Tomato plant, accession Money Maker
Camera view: vertical (180 deg); turntable rotation: 150 degrees
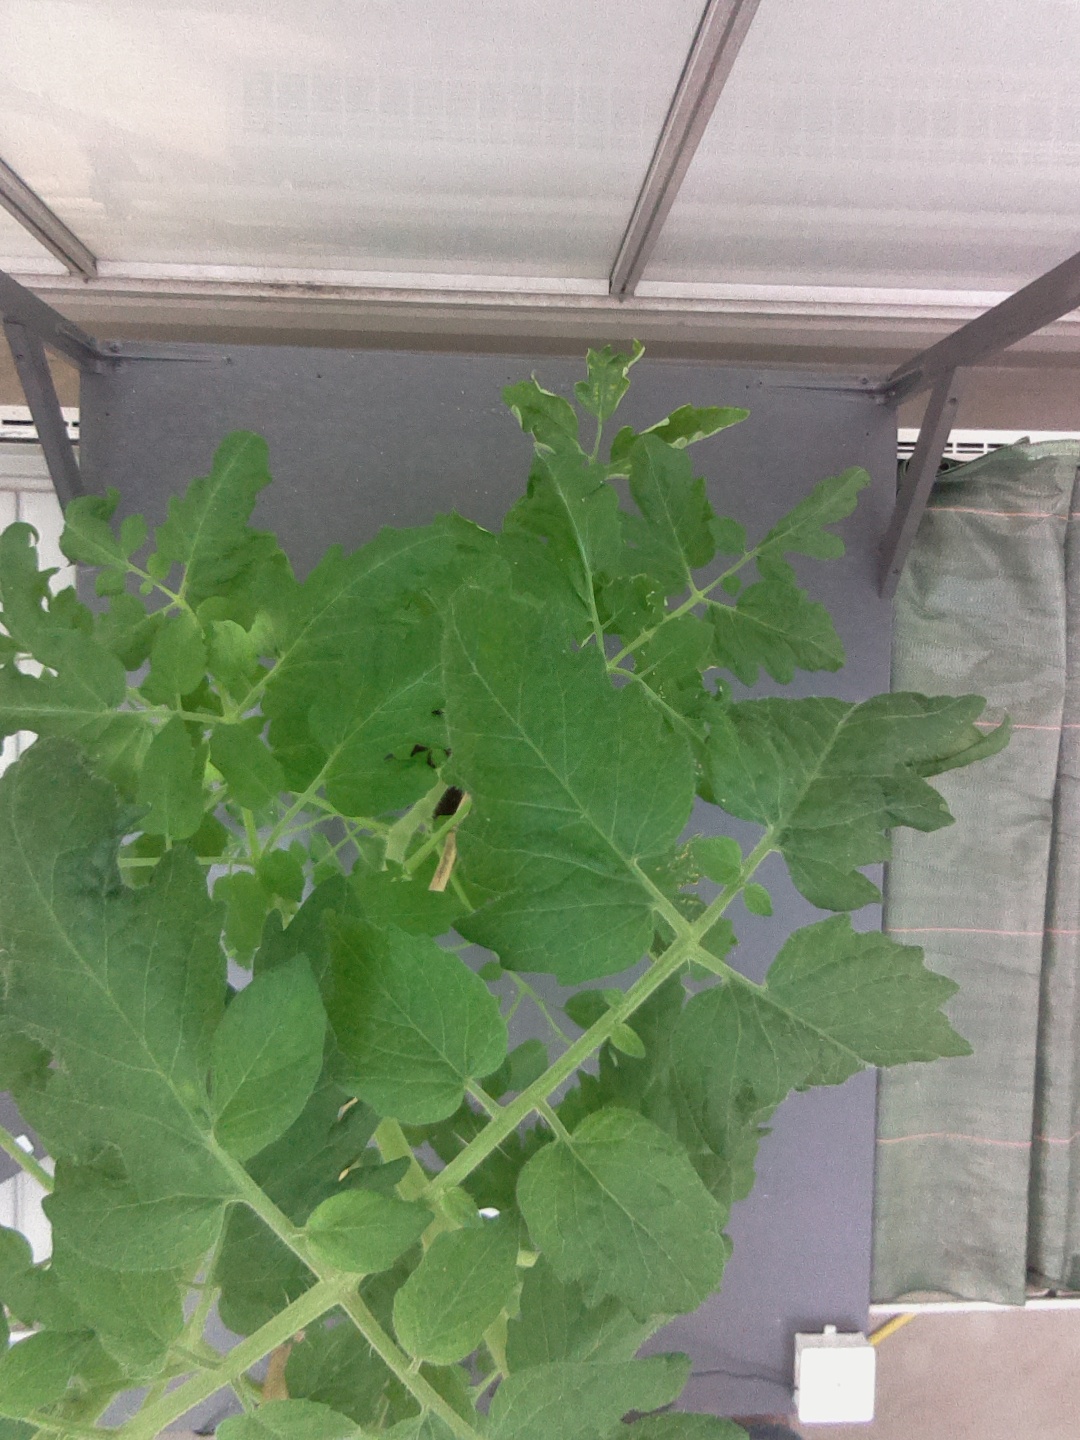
BBCH growth stage 67: Full flowering, 70%-80% of flowers open, more petals falling